Sports Collection

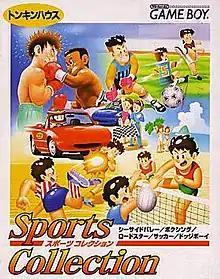
Cover art of "Sports Collection"

is a 1996 Japan-exclusive sports video game released by Tonkin House for the Game Boy handheld.